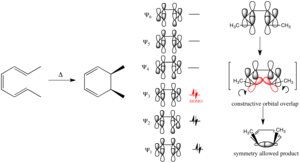
Les règles de Woodward–Hoffmann, d'après Robert Burns Woodward et Roald Hoffmann, sont un ensemble de règles en chimie organique pour prévoir les grandeurs des barrières d'activation aux réactions péricycliques. Ces règles sont basées sur la conservation de la symétrie orbitalaire, et peuvent servir à mieux comprendre les réactions électrocycliques, les cycloadditions, les transpositions sigmatropiques, et les réactions de transfert de groupe. Les réactions sont classées comme permises si la barrière électronique est faible, et comme interdites si la barrière est élevée. Les réactions interdites peuvent avoir lieu quand même, mais elles exigent une énergie d'activation plus importante.